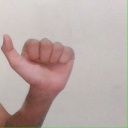
अक्षर: त